Keisei Funabashi Station

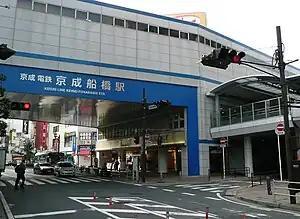
Main station entrance, October 2008

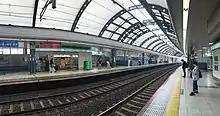
Station platforms, 2019

Keisei Funabashi Station is served by the Keisei Main Line, and is located 25.1 km from the Tokyo terminus at Keisei Ueno Station. Passengers can also transfer to the JR Sobu Line and Tobu Urban Park Line via a pedestrian passage.